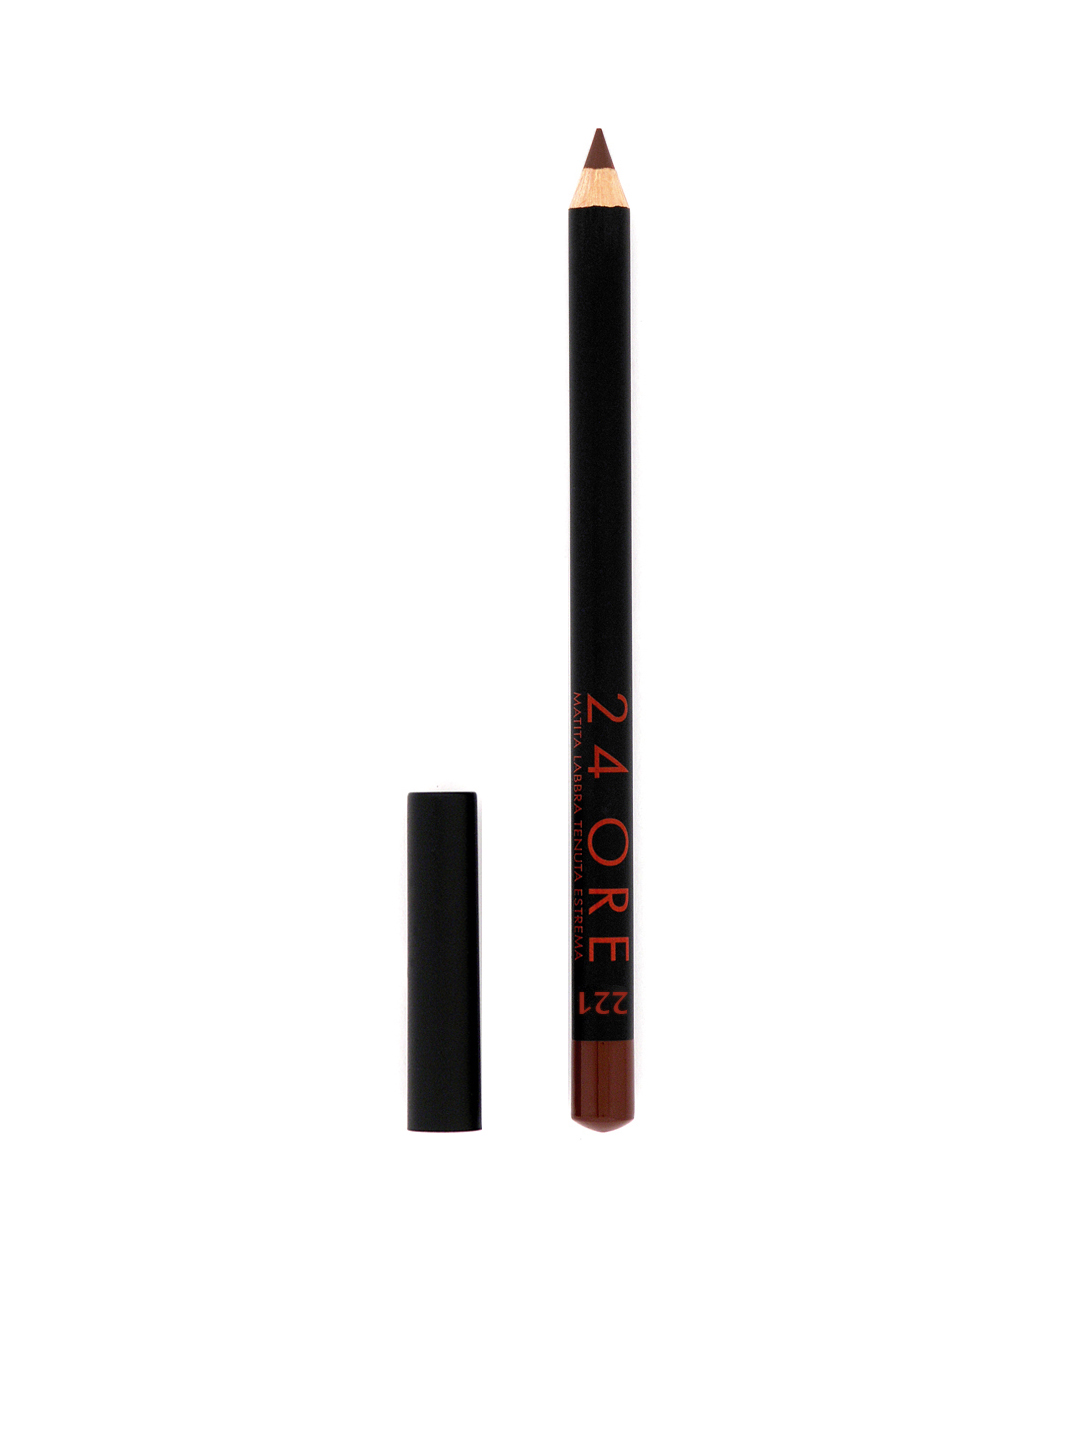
Deborah 24 Ore Lip Liner 221
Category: Personal Care / Lips / Lip Liner
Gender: Women
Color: Brown
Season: Spring 2017
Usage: Casual